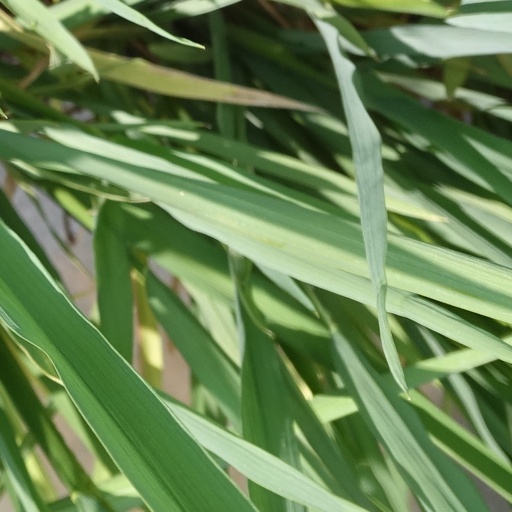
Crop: rice